Answer in natural language. Which point is closer to the camera taking this photo, point B  or point C? Choose between the following options: C or B
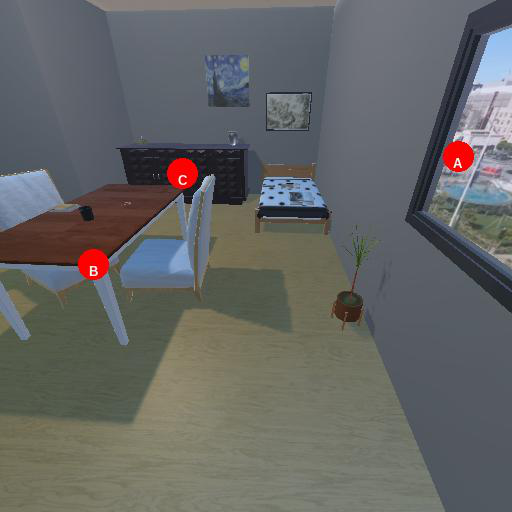
<answer>B</answer>